Jarlsberg cheese

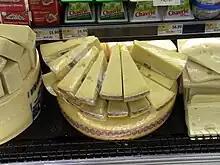
Jarlsberg cheese in a Whole Foods in Washington, D.C, United States

Jarlsberg cheese has a yellow wax rind (outer layer) and a semi-firm yellow interior. It is a mild, buttery cheese. The flavour has been described as "clean and rich, with a slightly sweet and nutty flavour". It is an all-purpose cheese, used for both cooking and eating as a snack. It has a characteristic smooth, shiny-yellow body, and a creamy, supple texture. It is aged a minimum of three months and is distinguished by medium to large holes. Some variations are aged a minimum of 9, 12 or 15 months. It is usually produced in wheels with an approximate diameter of and a height of . The characteristic holes or "eyes" are the result of the action of the bacteria "Propionibacterium freudenreichii" which naturally occurs in milk and is added back into the cheese during production according to a closely guarded secret formula.